Lower Molonglo Water Quality Control Centre

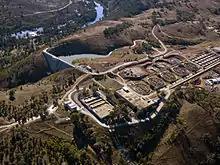
Aerial view of Canberra Sewage treatment works on the Murrumbidgee River and Molonglo River

The Lower Molonglo Water Quality Control Centre is a sewerage and waste water treatment facility in the Australian Capital Territory, owned and operated by Icon Water.